Gruppen

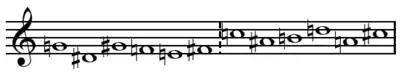
"Gruppen" tone rowFile:Stockhausen - Gruppen tone row.mid

This is a symmetrical all-interval row, in which the first half consists of the intervals of a descending major third, rising perfect fourth, descending minor third, descending minor second, and ascending major second. The second half consists of the retrograde of the first half, transposed by a tritone. In other words, the row is "degenerate", in that the second hexachord is a retrograde of the first, transposed by six semitones. However, Stockhausen does not exploit the specific twelve-tone compositional applications of such a row, which suggests that either Stockhausen was not interested in or did not know about them. Because of the chord transformations that emerge between rehearsal numbers 118 and 120 it appears that Stockhausen was in fact aware of these properties, making it most likely that the relationship simply did not interest him compositionally.